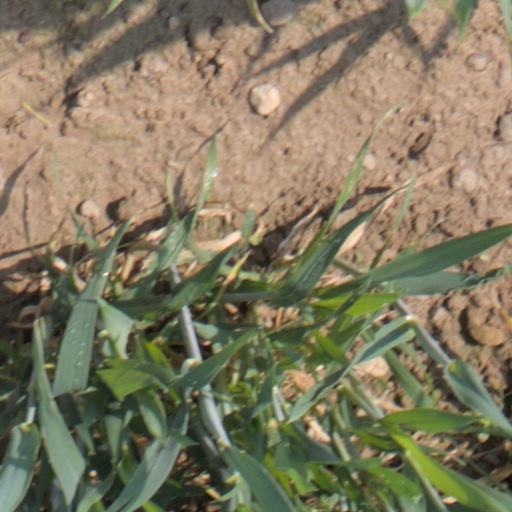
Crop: wheat